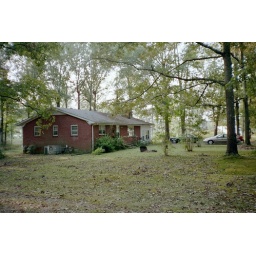
The house in Saltillo, on Shady Lane.. This is before we cleaned the roof and took down the gutters..